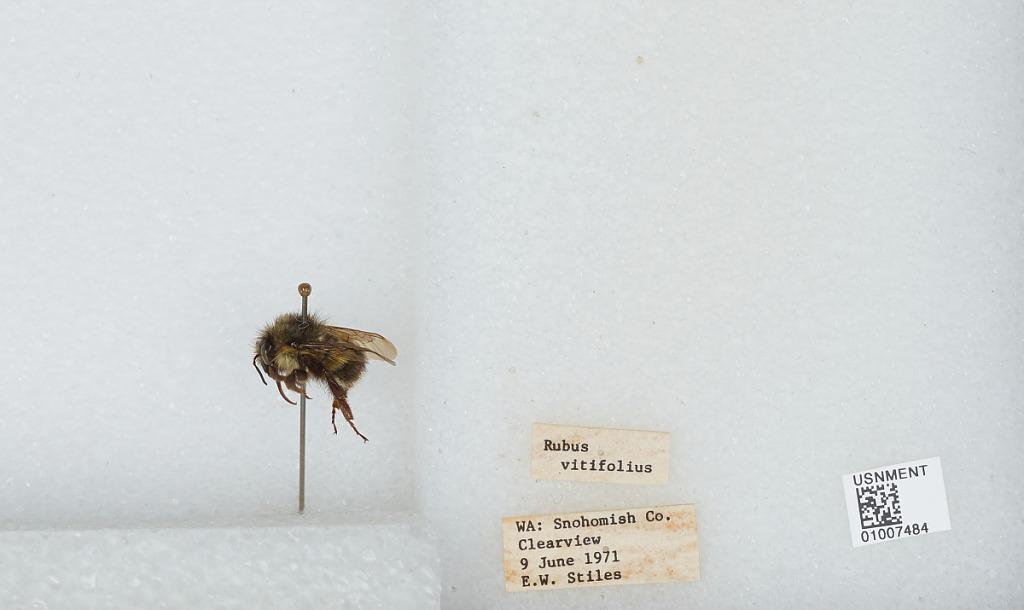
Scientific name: Bombus (Pyrobombus) flavifrons Cresson
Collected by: E. Stiles
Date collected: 1971-6-9
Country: United States
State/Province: Washington
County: Snohomish
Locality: Clearview
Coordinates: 47.8292, -122.145